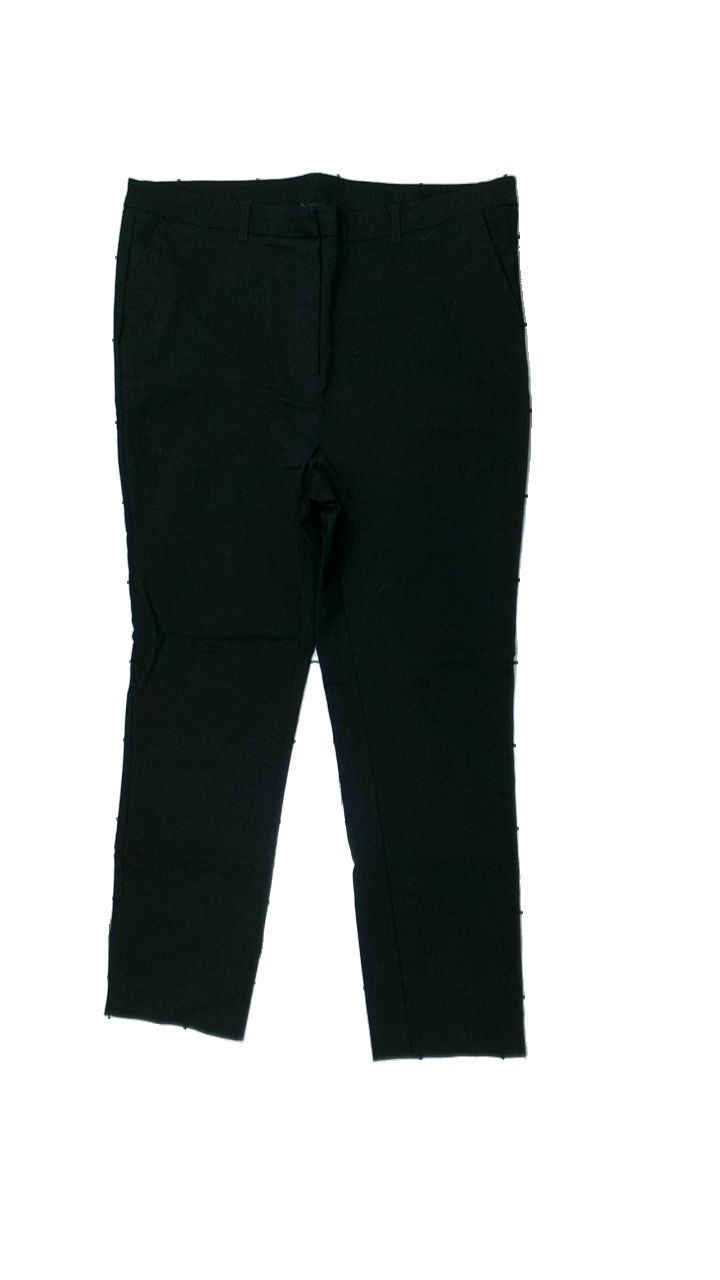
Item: Trousers (Ladies)
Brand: Stories
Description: svarta byxor
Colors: Black
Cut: Regular
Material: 61% viscose 39% nylone
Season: All
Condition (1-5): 5
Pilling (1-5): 5
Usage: Reuse
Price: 50-100